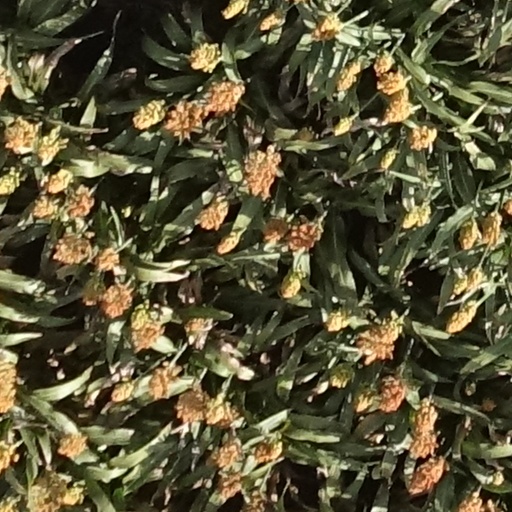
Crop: sorghum